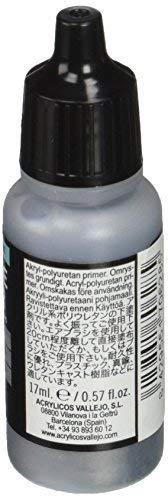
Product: Vallejo Game Air Plate Mail Metal Surface Primer Paint
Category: Toys & Games | Hobbies | Hobby Building Tools & Hardware | Paints
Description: Bottle is .57 fluid 17ml.
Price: $2.70